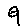
Label: 9